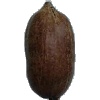
Label: Nut Pecan 1